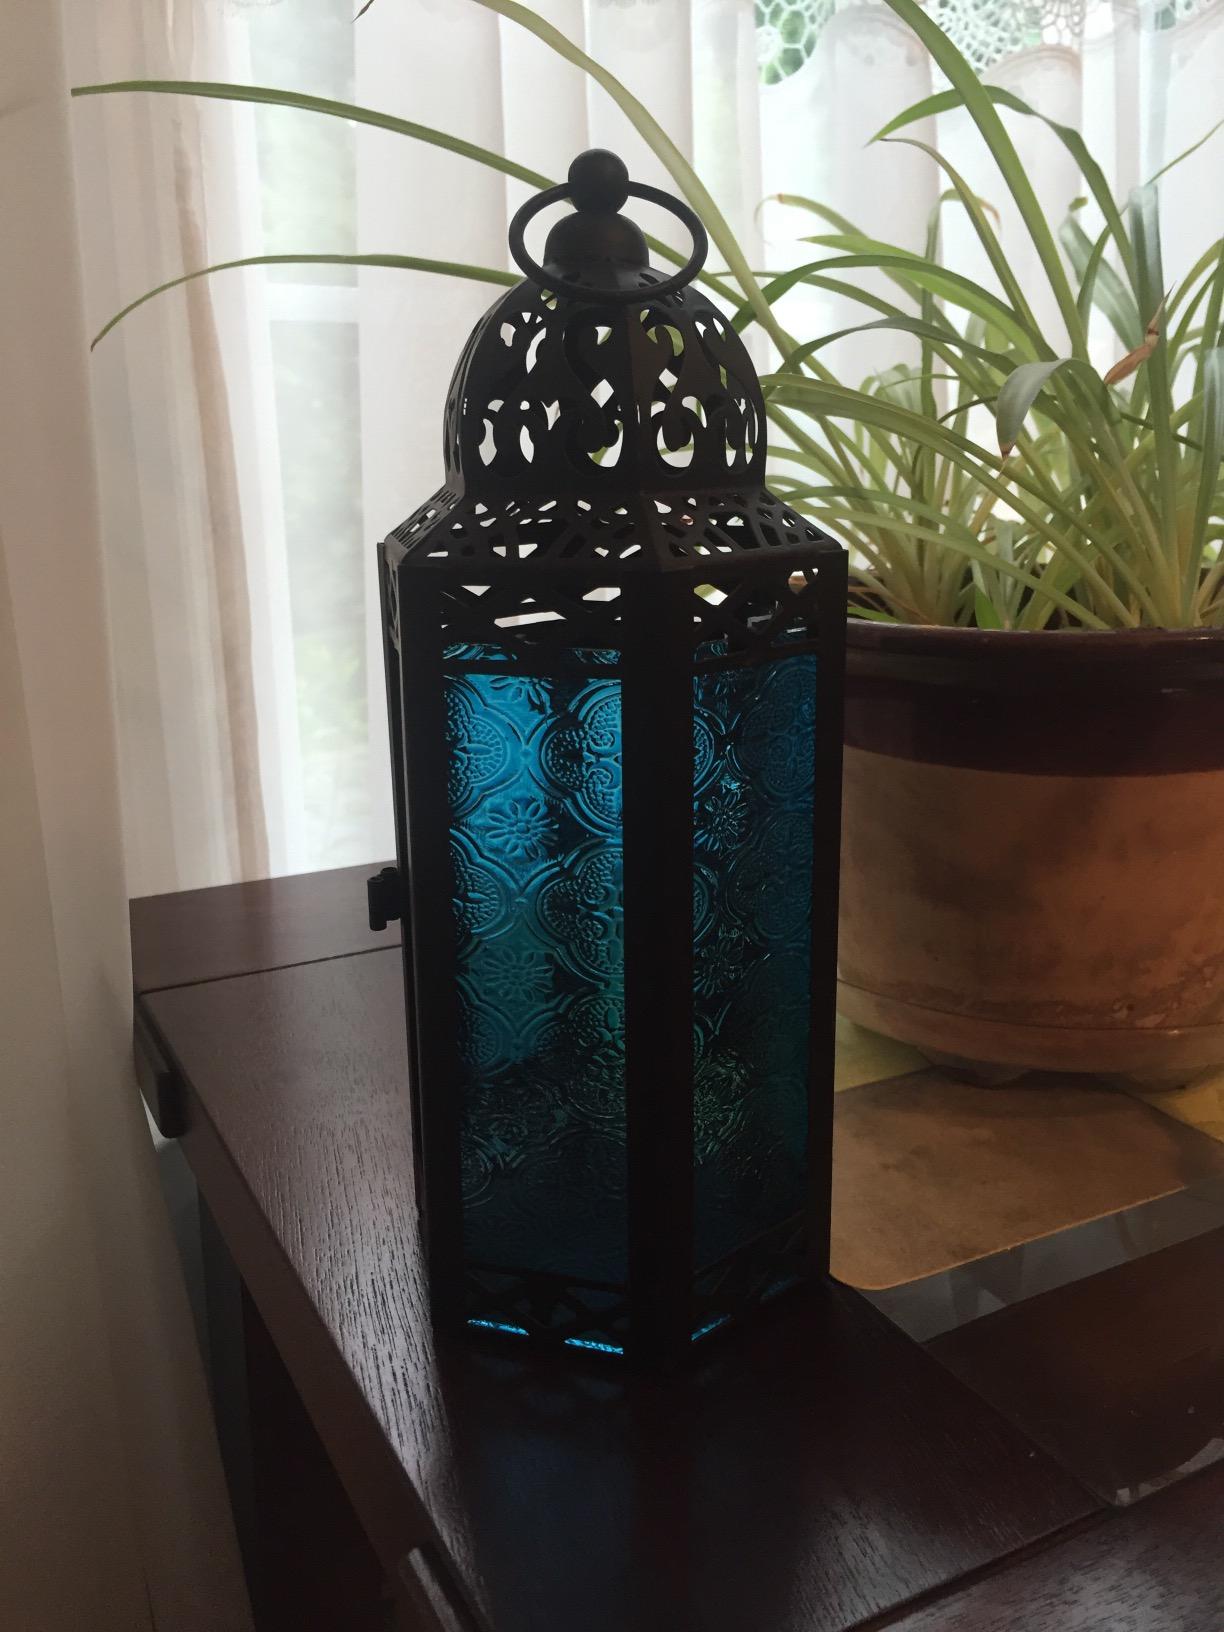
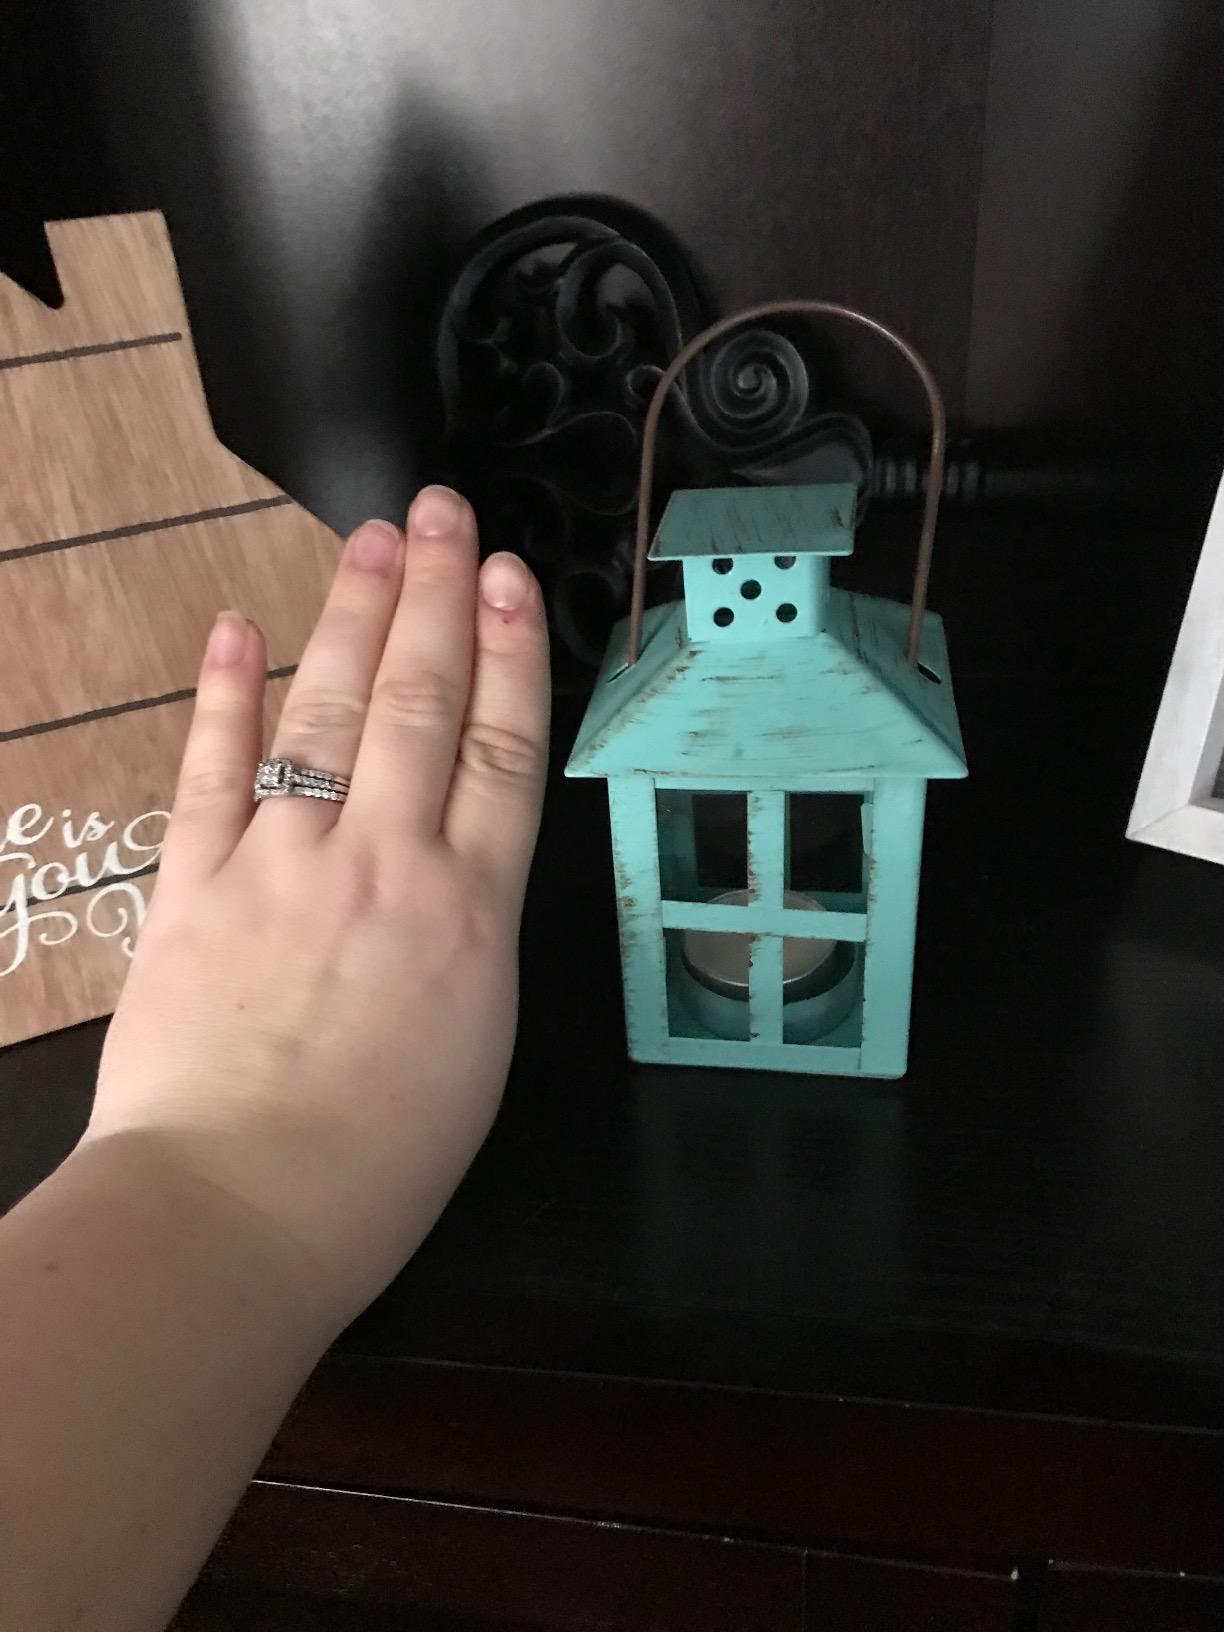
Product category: lantern
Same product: no